Harvey Samuel Whistler

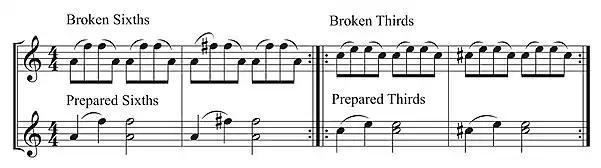
Figure 3. Broken and Prepared Sixths, p. 2; Broken and Prepared Thirds, p. 4.

Like many nineteenth-century violin pedagogues, Whistler believed double-stop studies should begin as soon as students are able. With that end in mind, he wrote "Developing Double Stops." The text contains a gradual course of study in sixths, thirds, fourths, octaves, fingered octaves, tenths, and chords. Whistler states, “The early pages of the work [are] easy enough to be studied upon the completion any beginner's book, and [progress to] a stage of advancement comparable to the famous etudes of Kreutzer, Fiorillo and Rode.” The “stages of advancement” noted refer to the book's emphasis on double-stop training in first through fifth position. By the time students complete the book"," they should be well prepared for double-stop scales, études, and repertoire.